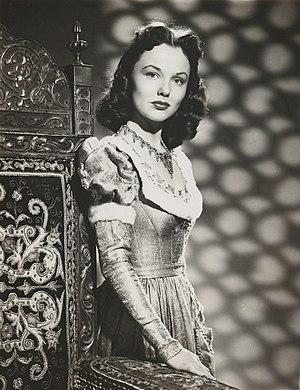
Wanda Hendrix est une actrice américaine, née le 3 novembre 1928 à Jacksonville, morte le 1ᵉʳ février 1981 à Burbank.